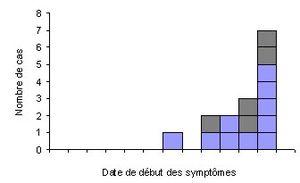
Courbe épidémique avec une case pour chaque unité (cas)
La courbe épidémique est la représentation graphique du nombre de cas d’une maladie ou d’un évènement de santé en fonction du temps, dans une population, un lieu et pendant une période donnée.